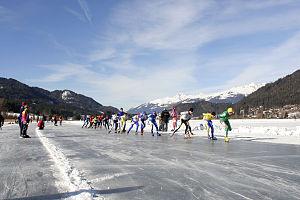
Le Weissensee est un lac en Autriche, situé près des Alpes de Gailtal dans le land de Carinthie. À 930 mètres au-dessus le niveau de la mer, le Weissensee est le lac le plus haut de la Carinthie pour se baigner qui en été atteint une température agréable. La plupart du lac appartient à la commune de Weissensee.